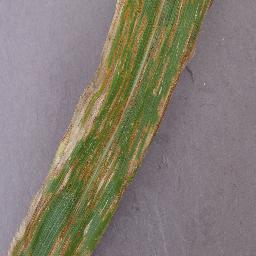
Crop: corn
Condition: (maize)_northern_blight